Devil in the Flesh 2

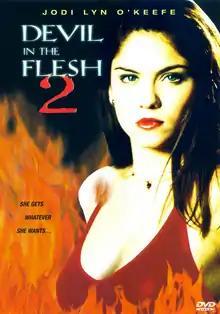
DVD cover

Devil in the Flesh 2 (also known as Teacher's Pet) is a 2000 erotic thriller film directed by Marcus Spiegel. It is a sequel to "Devil in the Flesh" (1998), which stars Rose McGowan.